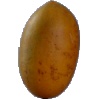
Label: Cucumber Ripe 2